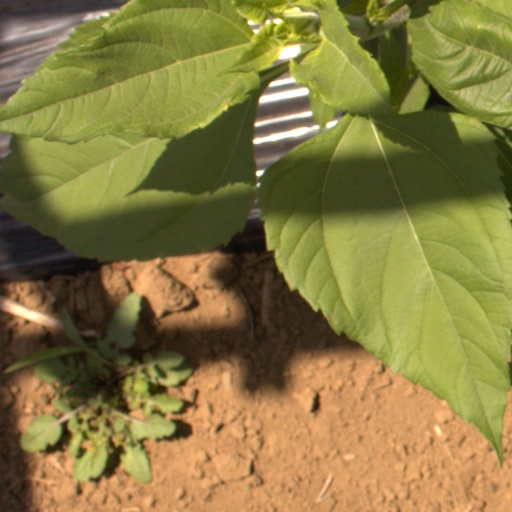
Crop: Jerusalem artichoke